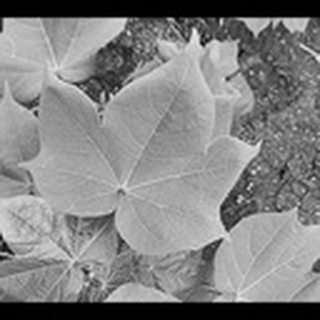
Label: healthy_cotton